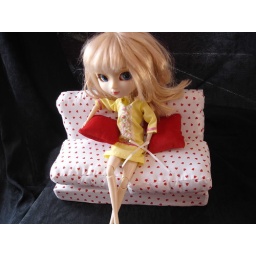
sofa comes with two red velour pillows seen above